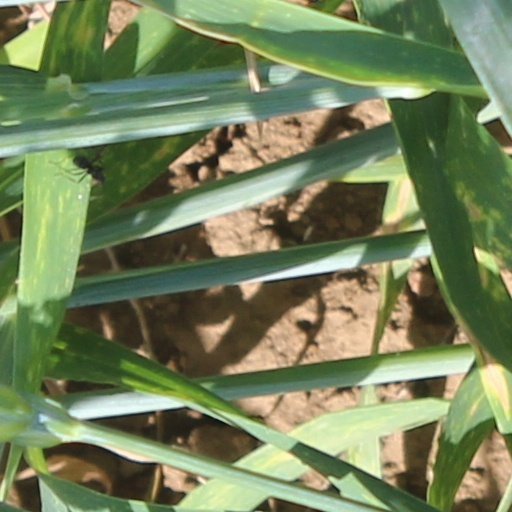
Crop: wheat